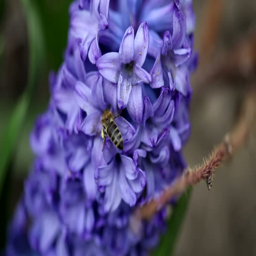
bee on the purple flower